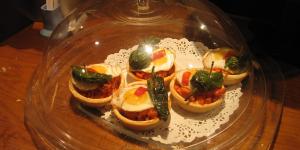
pincho cruzado